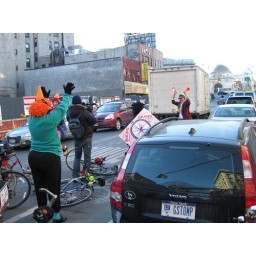
Clowns rejoice after truck leaves the bike lane. Photo by Kristina Hunken